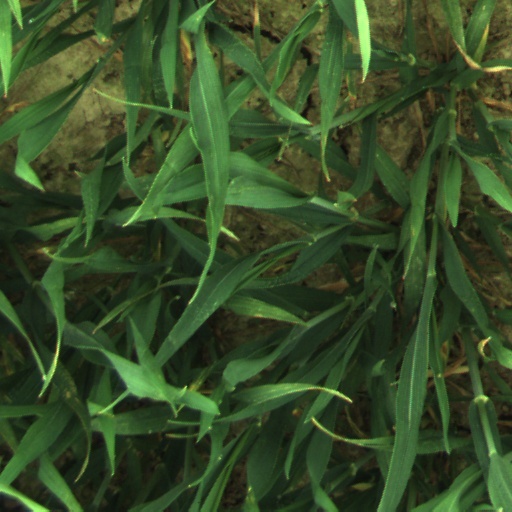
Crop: wheat